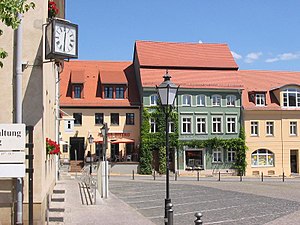
Bad Belzig / Politik / Seværdigheder
Bad Belzig er administrationsby i landkreisPotsdam-Mittelmark i den tyske delstat Brandenburg. Den ligger cirka 70 km sydvest for Berlin.